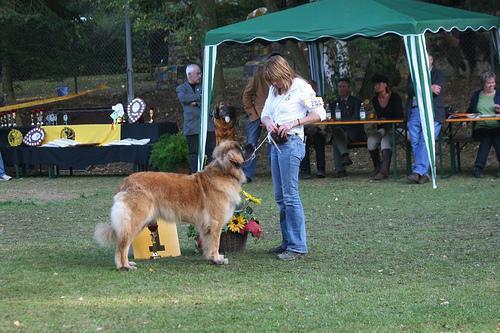
Leonberg